Fabio Barcellandi

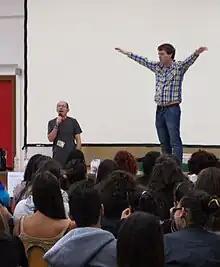
Fabio Barcellandi and Dave Lordan at the teaching institute Margherita di Castelvì (Sassari)

Fabio Barcellandi has also translated texts by: Kevin Higgins (poet) (Ireland), Diane di Prima (USA), Carl Rakosi and Richard Tillinghast (USA) (one of the translated texts from Richard Tillinghast is published in the journal" Le Voci della Luna" No. 48), Portuguese poems by Mário Quintana (Brazil), Spanish poems by Violeta Camerati (Chile).